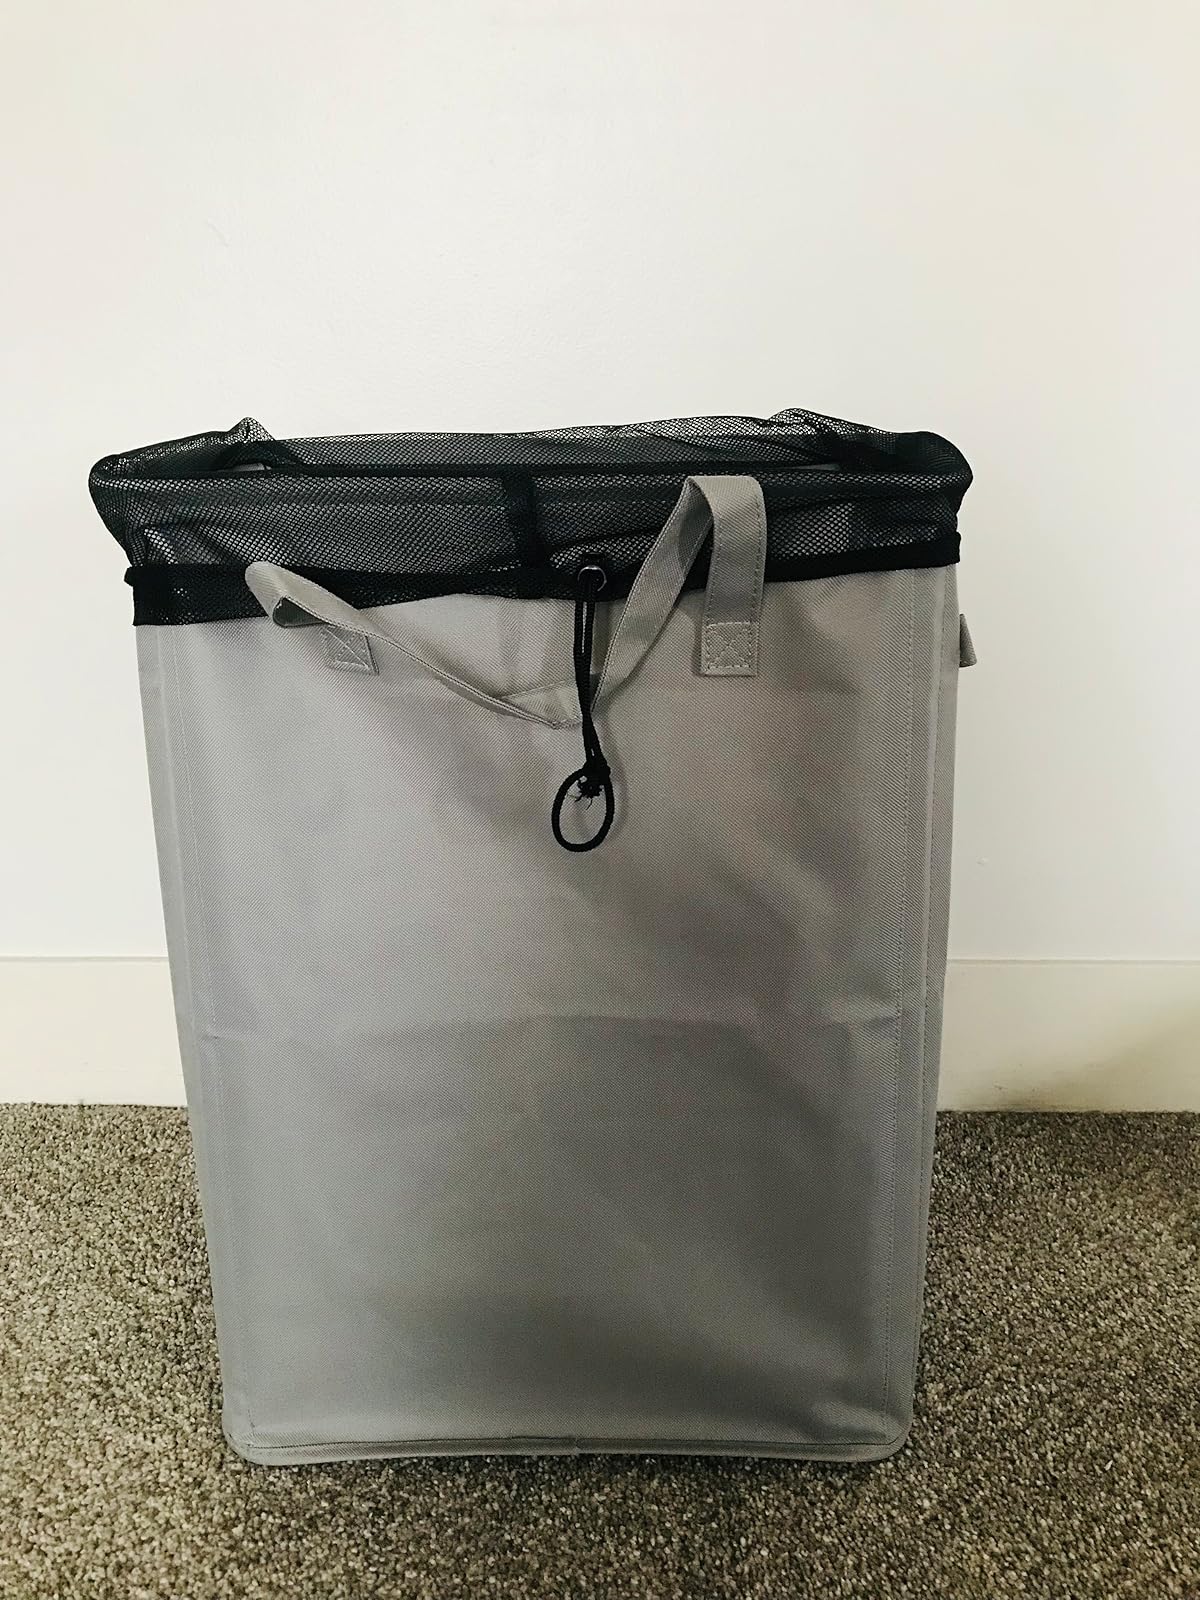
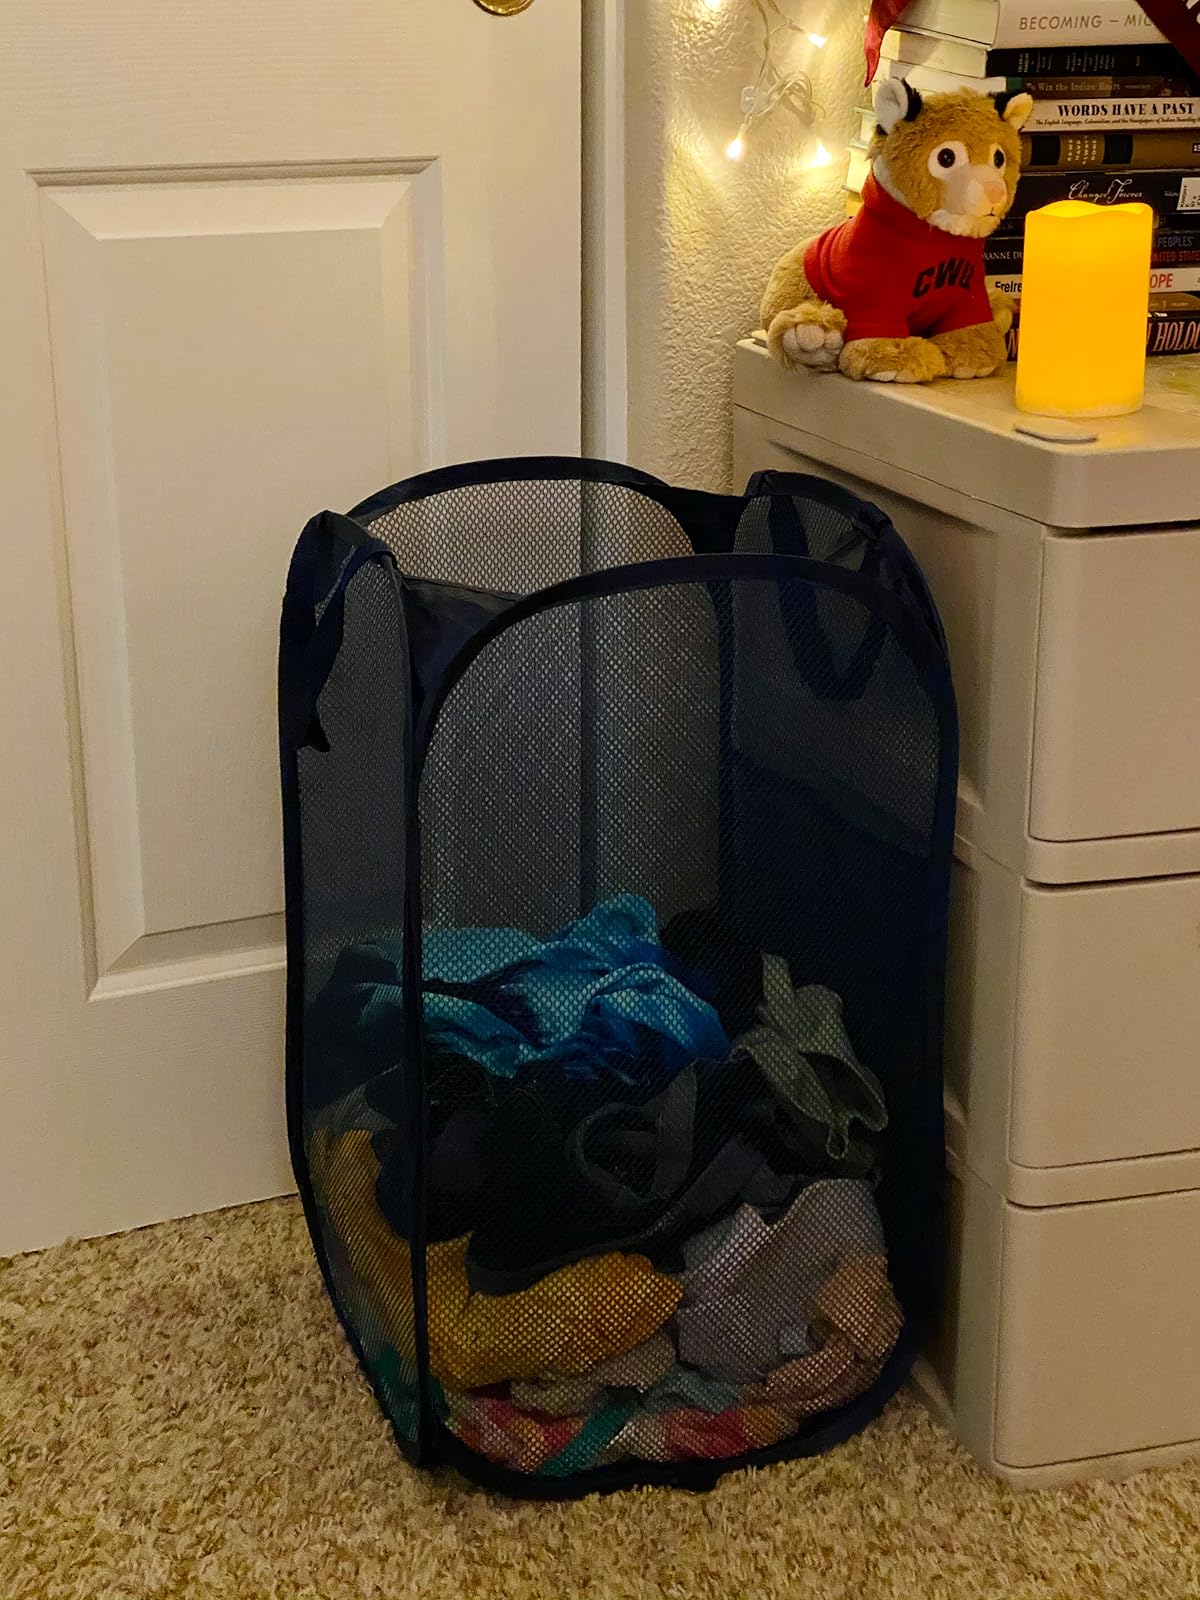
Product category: items_hamper
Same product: no